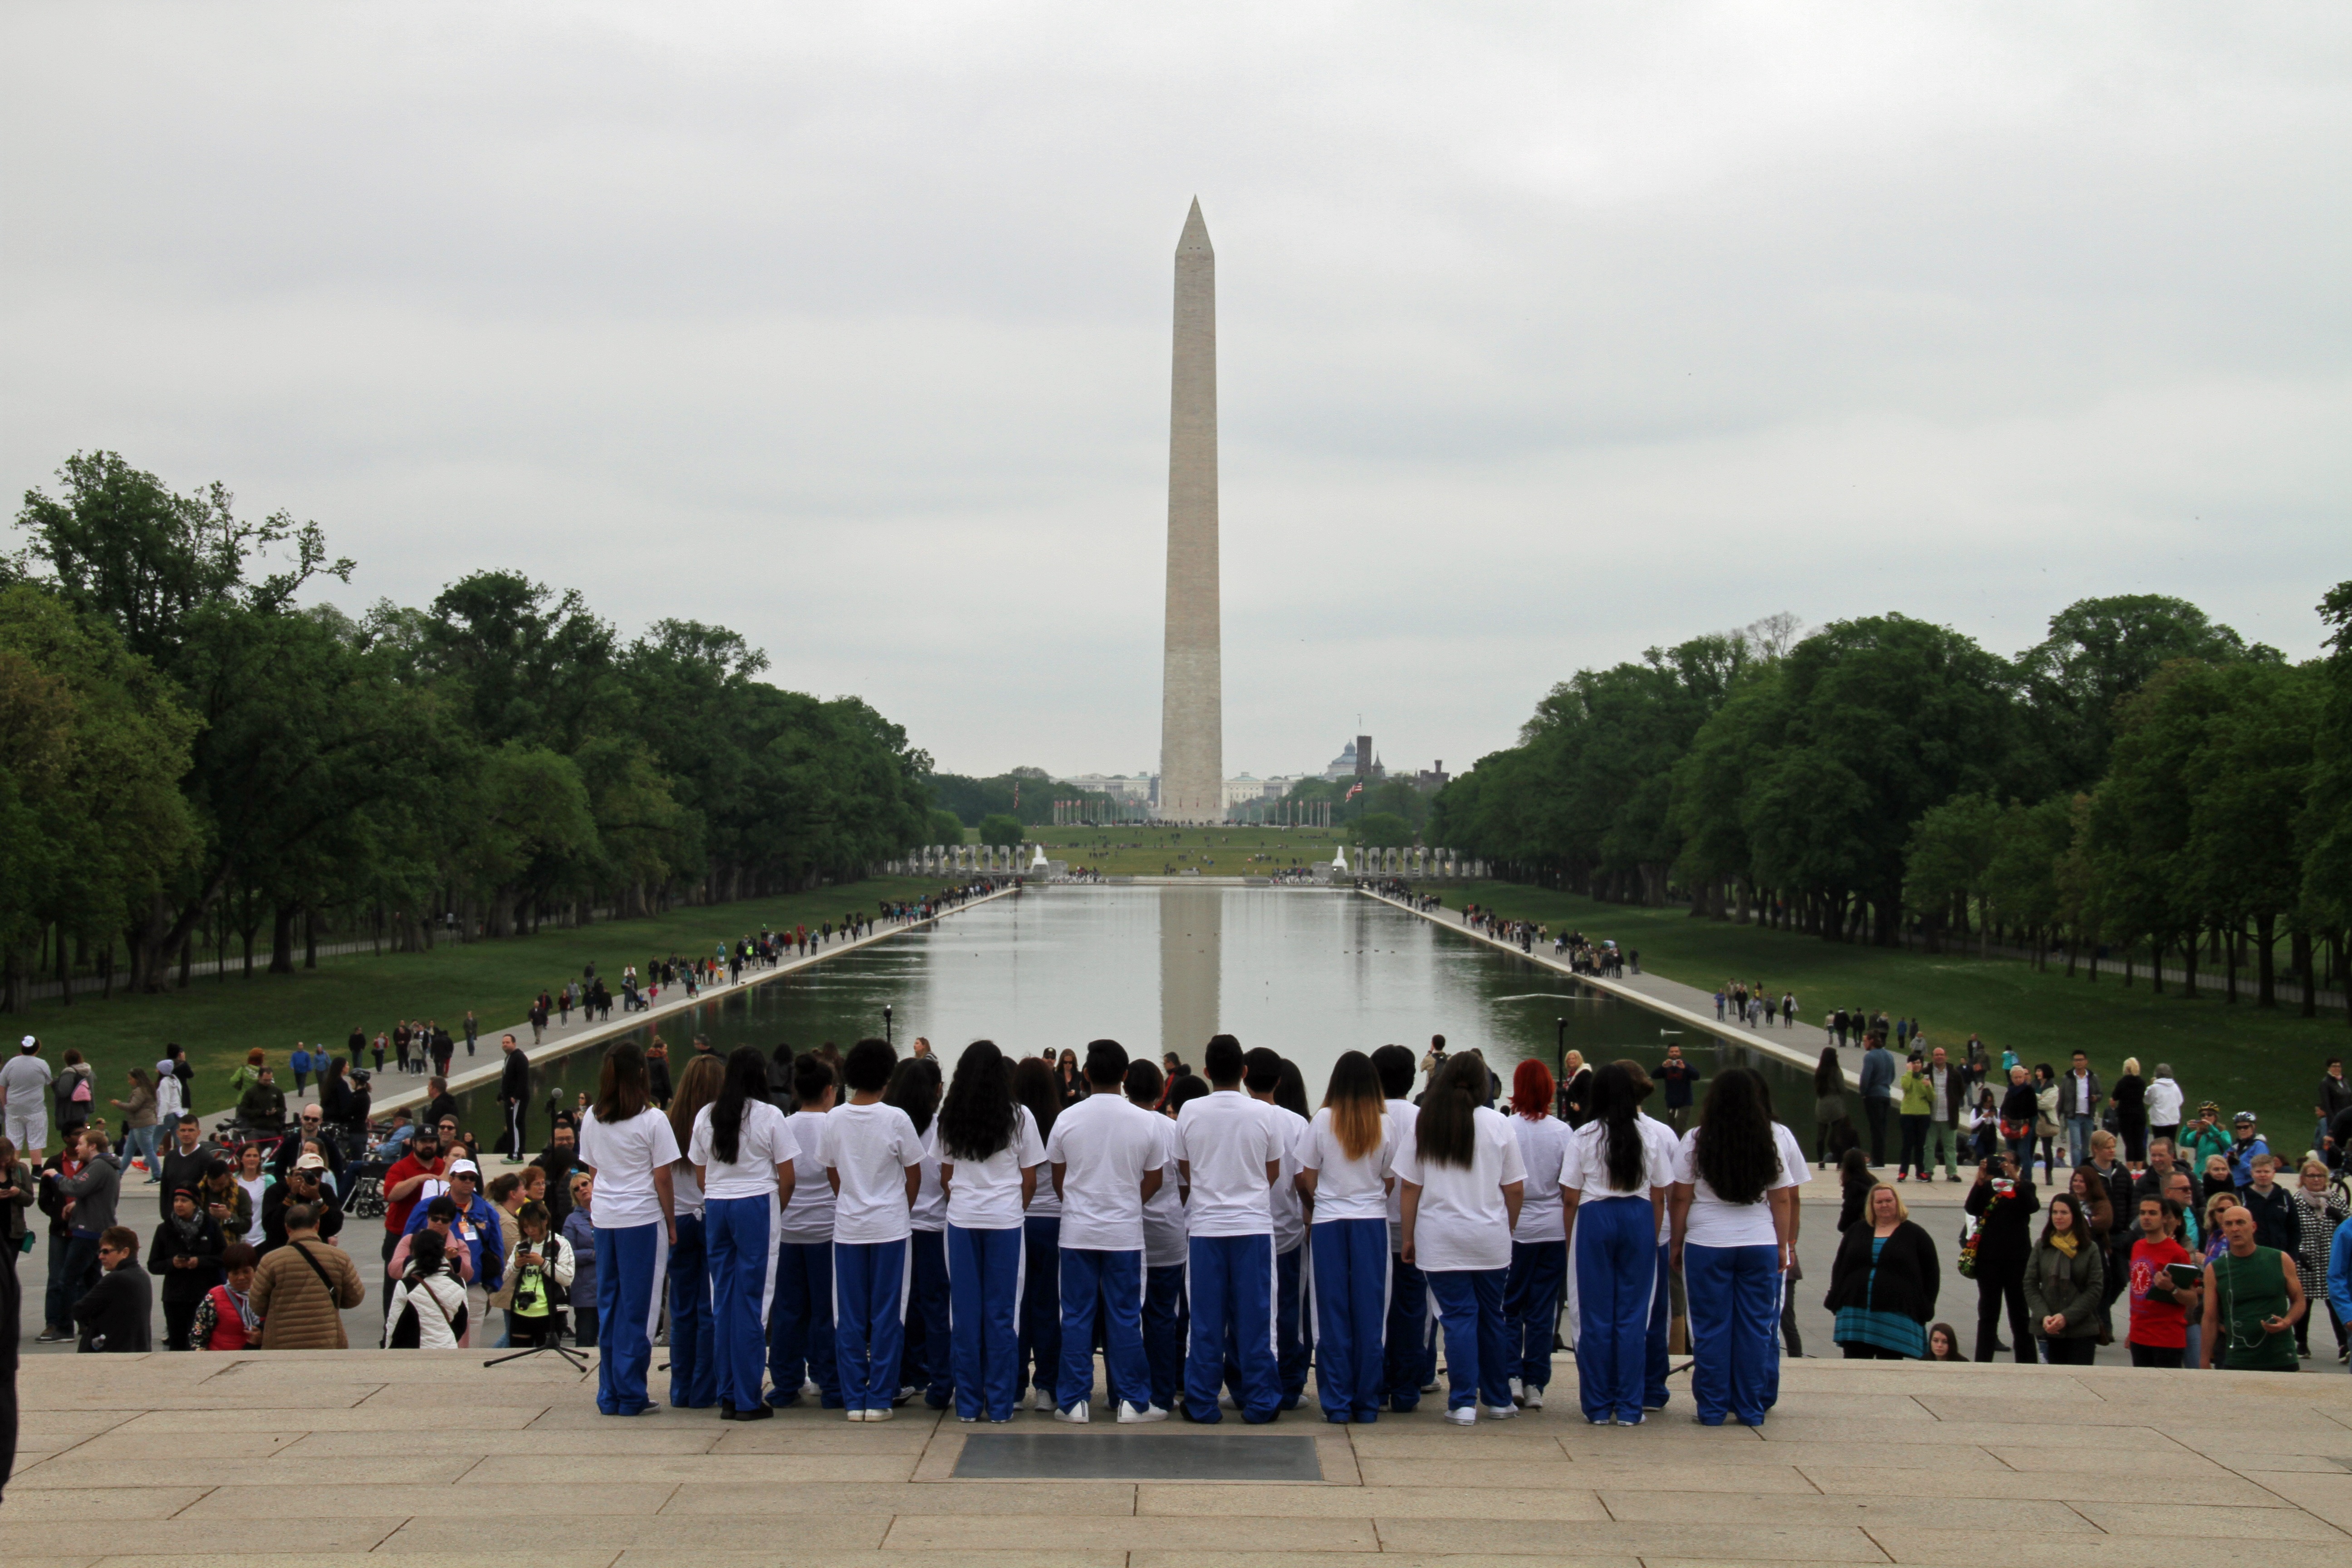
monument, tourism, washington, memorial, obelisk, washington dc, tours, atmosphere of earth